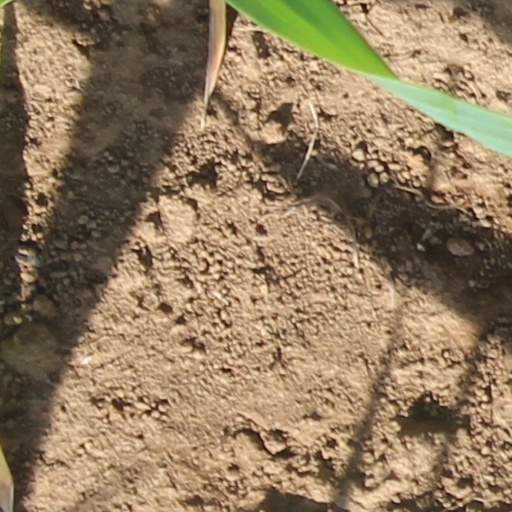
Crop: wheat